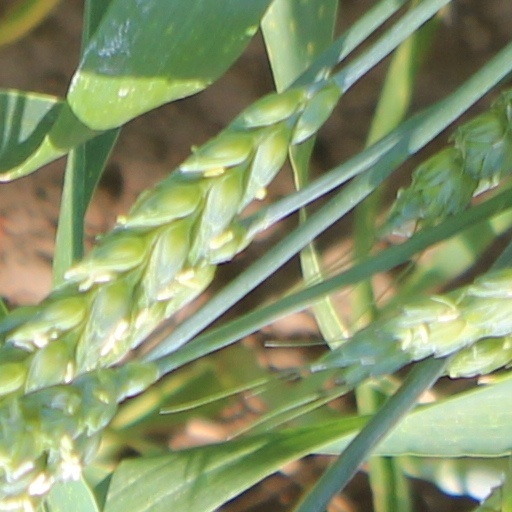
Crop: wheat